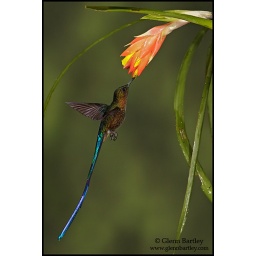
A male Violet-tailed Sylph (Aglaiocercus coelestis) feeding at a flower while flying in the Tandayapa Valley in Ecuador.